Rosicrucianism

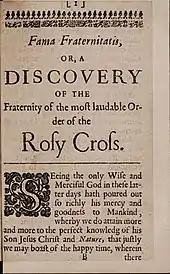
The publication of the "Fama Fraternitatis Rosae Crucis" (1614)

The manifestos were, and continue to be, not taken literally by many but rather regarded either as hoaxes or as allegorical statements. They state: "We speak unto you by parables, but would willingly bring you to the right, simple, easy, and ingenuous exposition, understanding, declaration, and knowledge of all secrets."